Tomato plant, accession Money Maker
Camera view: vertical (180 deg); turntable rotation: 60 degrees
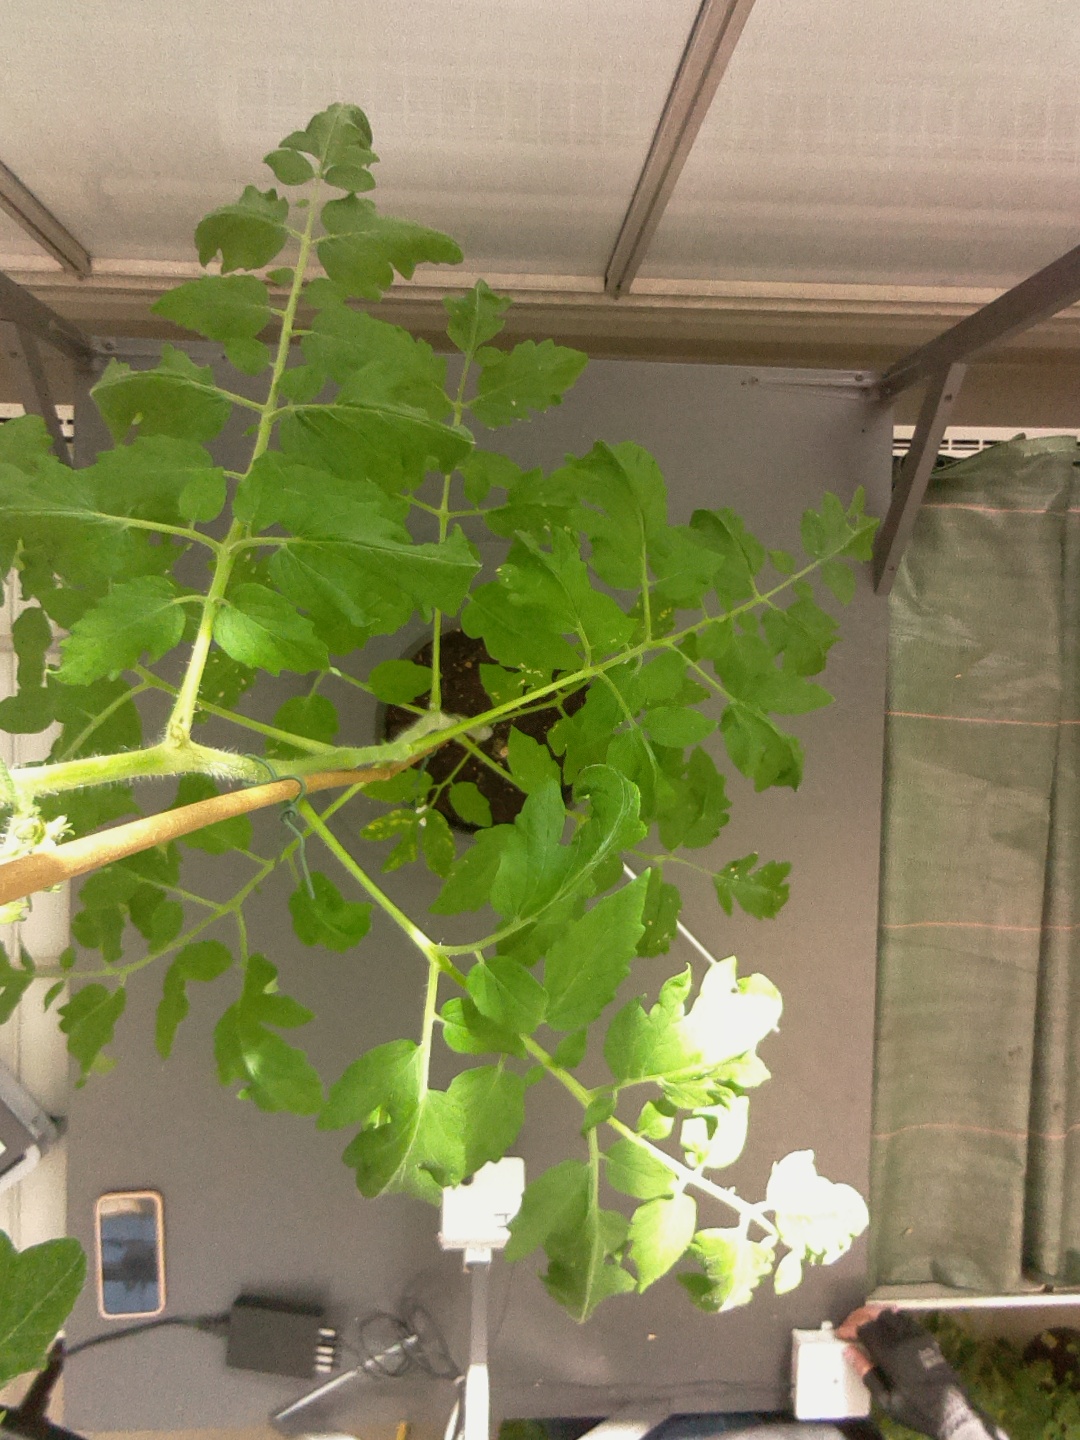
BBCH growth stage 61: 10%-20% of flowers open